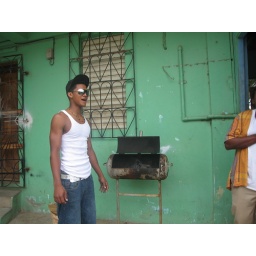
Adal and his chicken barbecue in front of Marie's house